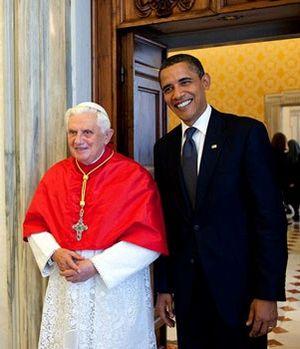
Le Président des États-Unis Barack Obama rencontre Sa Sainteté le Pape Benoît XVI le 10 juillet 2009 au Vatican. Italiano: Il presidente degli Stati Uniti Barack Obama e il papa Benedetto XVI il 10 luglio 2009, durante l'udienza in Vaticano. Vedi anche: it:n:Il papa riceve il presidente degli Stati Uniti Obama: «Sulle divergenze si possono cercare cammini comuni»
Barack Hussein Obama II /bəˈɹɑːk huːˈseɪn oʊˈbɑːmə/, né le 4 août 1961 à Honolulu, est un homme d'État américain. Il est le 44ᵉ président des États-Unis, en fonction du 20 janvier 2009 au 20 janvier 2017.